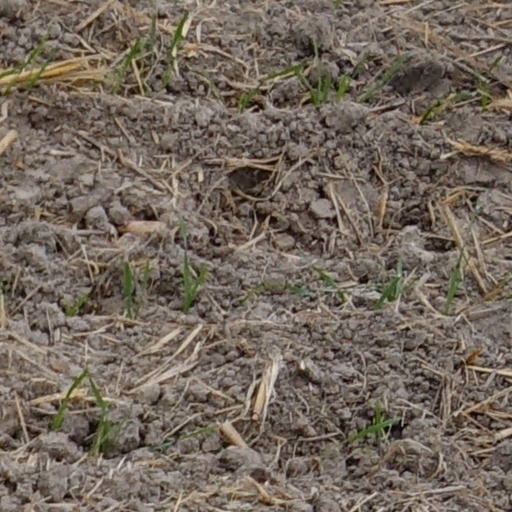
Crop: wheat